7499th Support Group

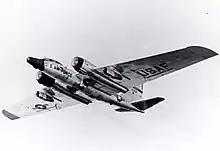
Martin RB-57F-CF 63-13291, 7407th Combat Support Squadron, Rhein-Main AB, West Germany. Aircraft retired to AMARC as BM0106, 30 May 1974.

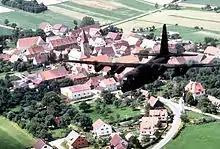
7th Special Operations Squadron MC-130E Combat Talon flying over a German village.

The 7407th squadron had a Detachment 1 organized at Bitburg Air Base, West Germany using three North American RF-100A Super Sabre reconnaissance aircraft (53-1551, 53–1554, 53–1554) called as "Slick Chicks". In May 1955, after successful competition of flight tests, the aircraft were sent to the 7407th Support Squadron.